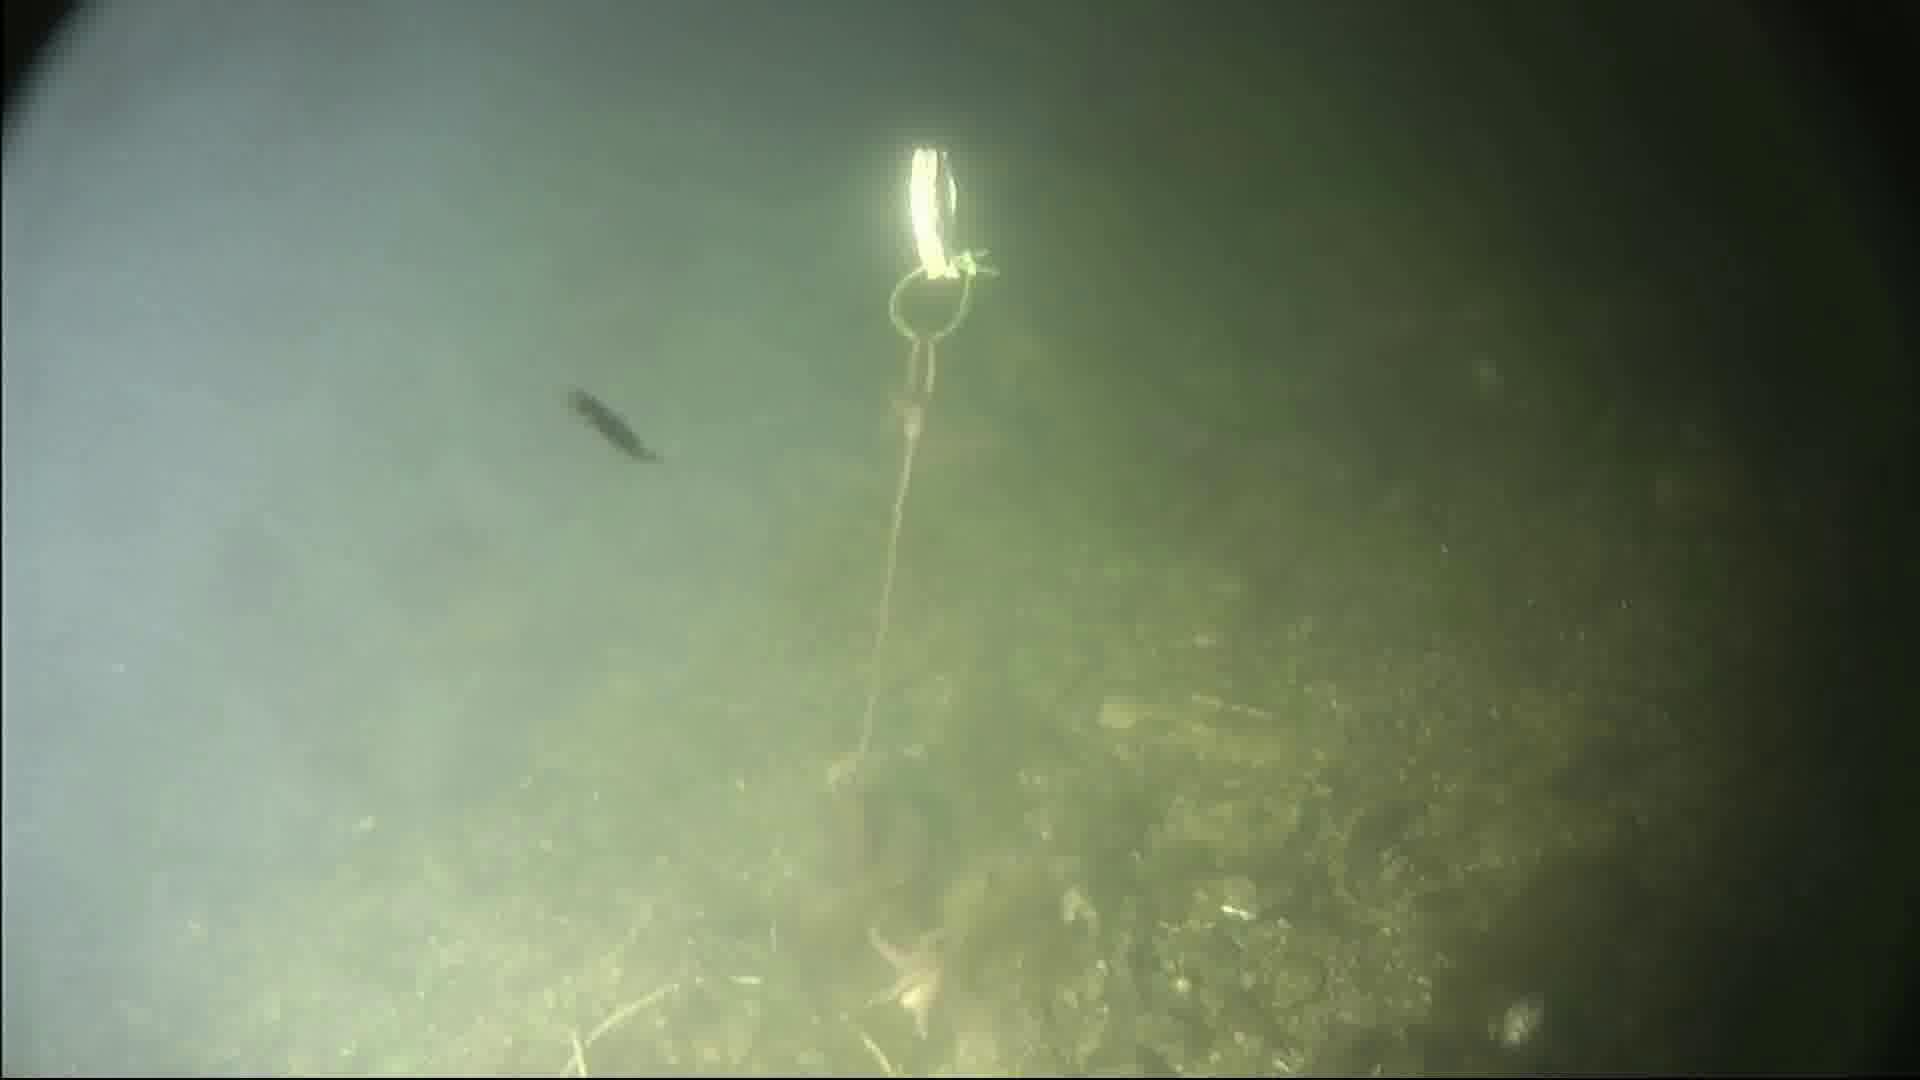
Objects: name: starfish
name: small_fish